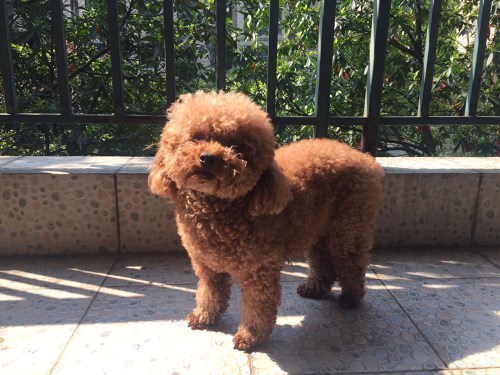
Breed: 7449-n000128-teddy